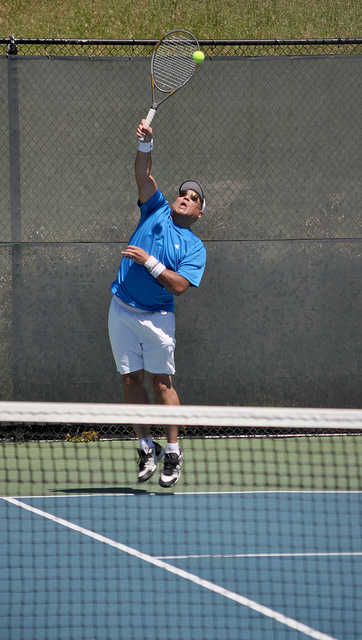
người đàn ông đang cầm vợt tennis nhảy lên đánh bóng